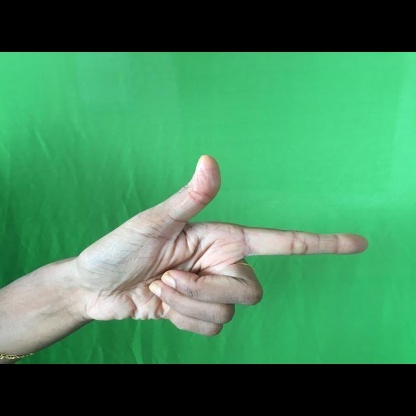
Mudra: Chandrakala